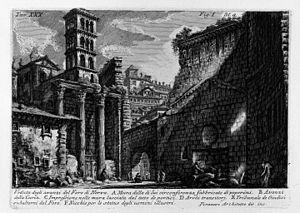
La Maison des Chevaliers de Rhodes est un édifice médiéval de Rome, situé sur le Forum d'Auguste. Depuis 1946 il est affecté à nouveau à l'Ordre Souverain et Militaire de Malte, auquel ses créateurs, les chevaliers de l'ordre de Saint-Jean de Jérusalem, appartenaient depuis le XIIIᵉ siècle.